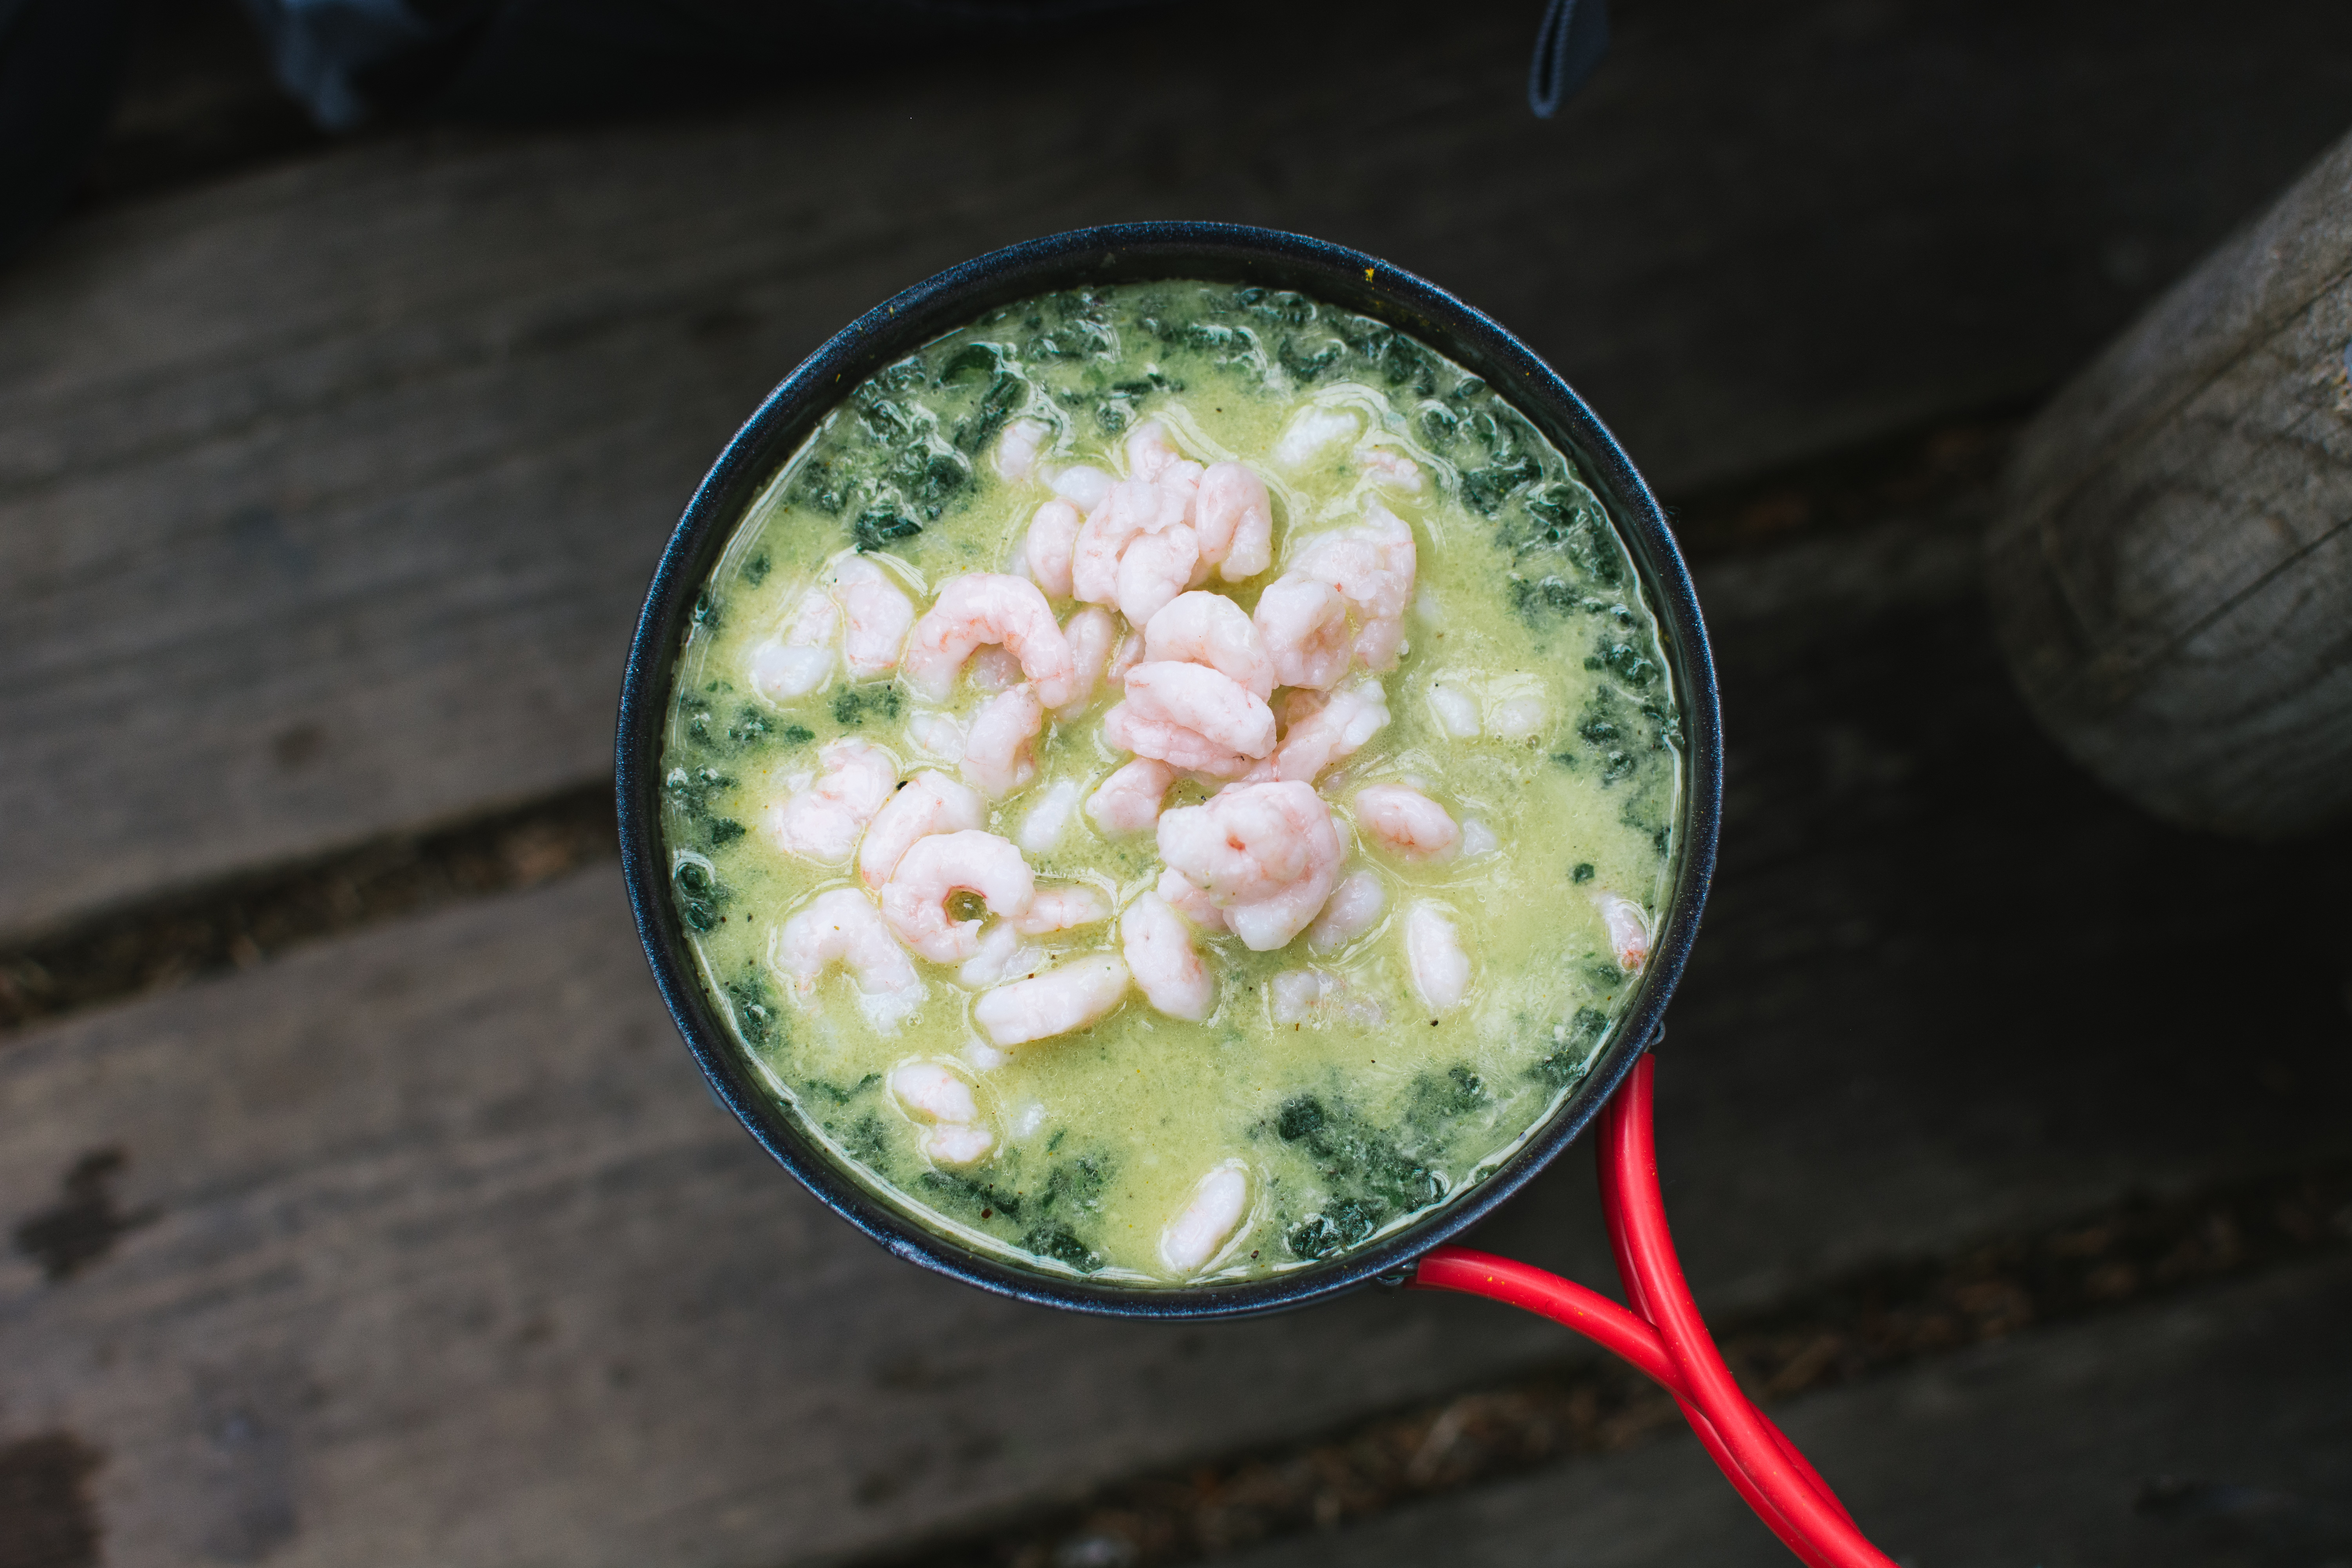
food, dish, cuisine, ingredient, recipe, produce, vegetable, chowder